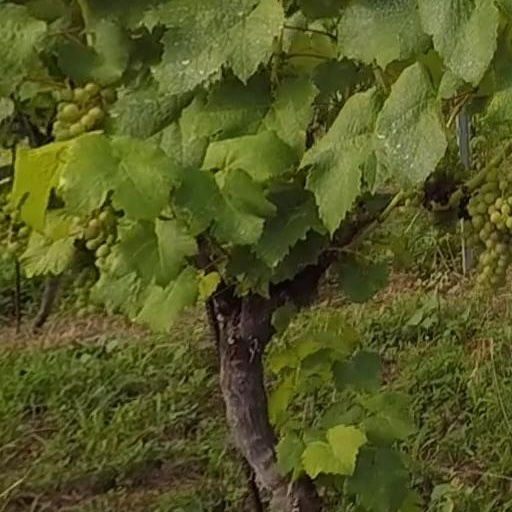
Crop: grape